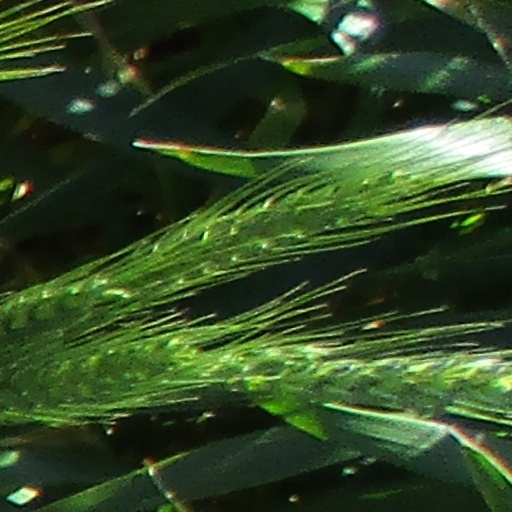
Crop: wheat